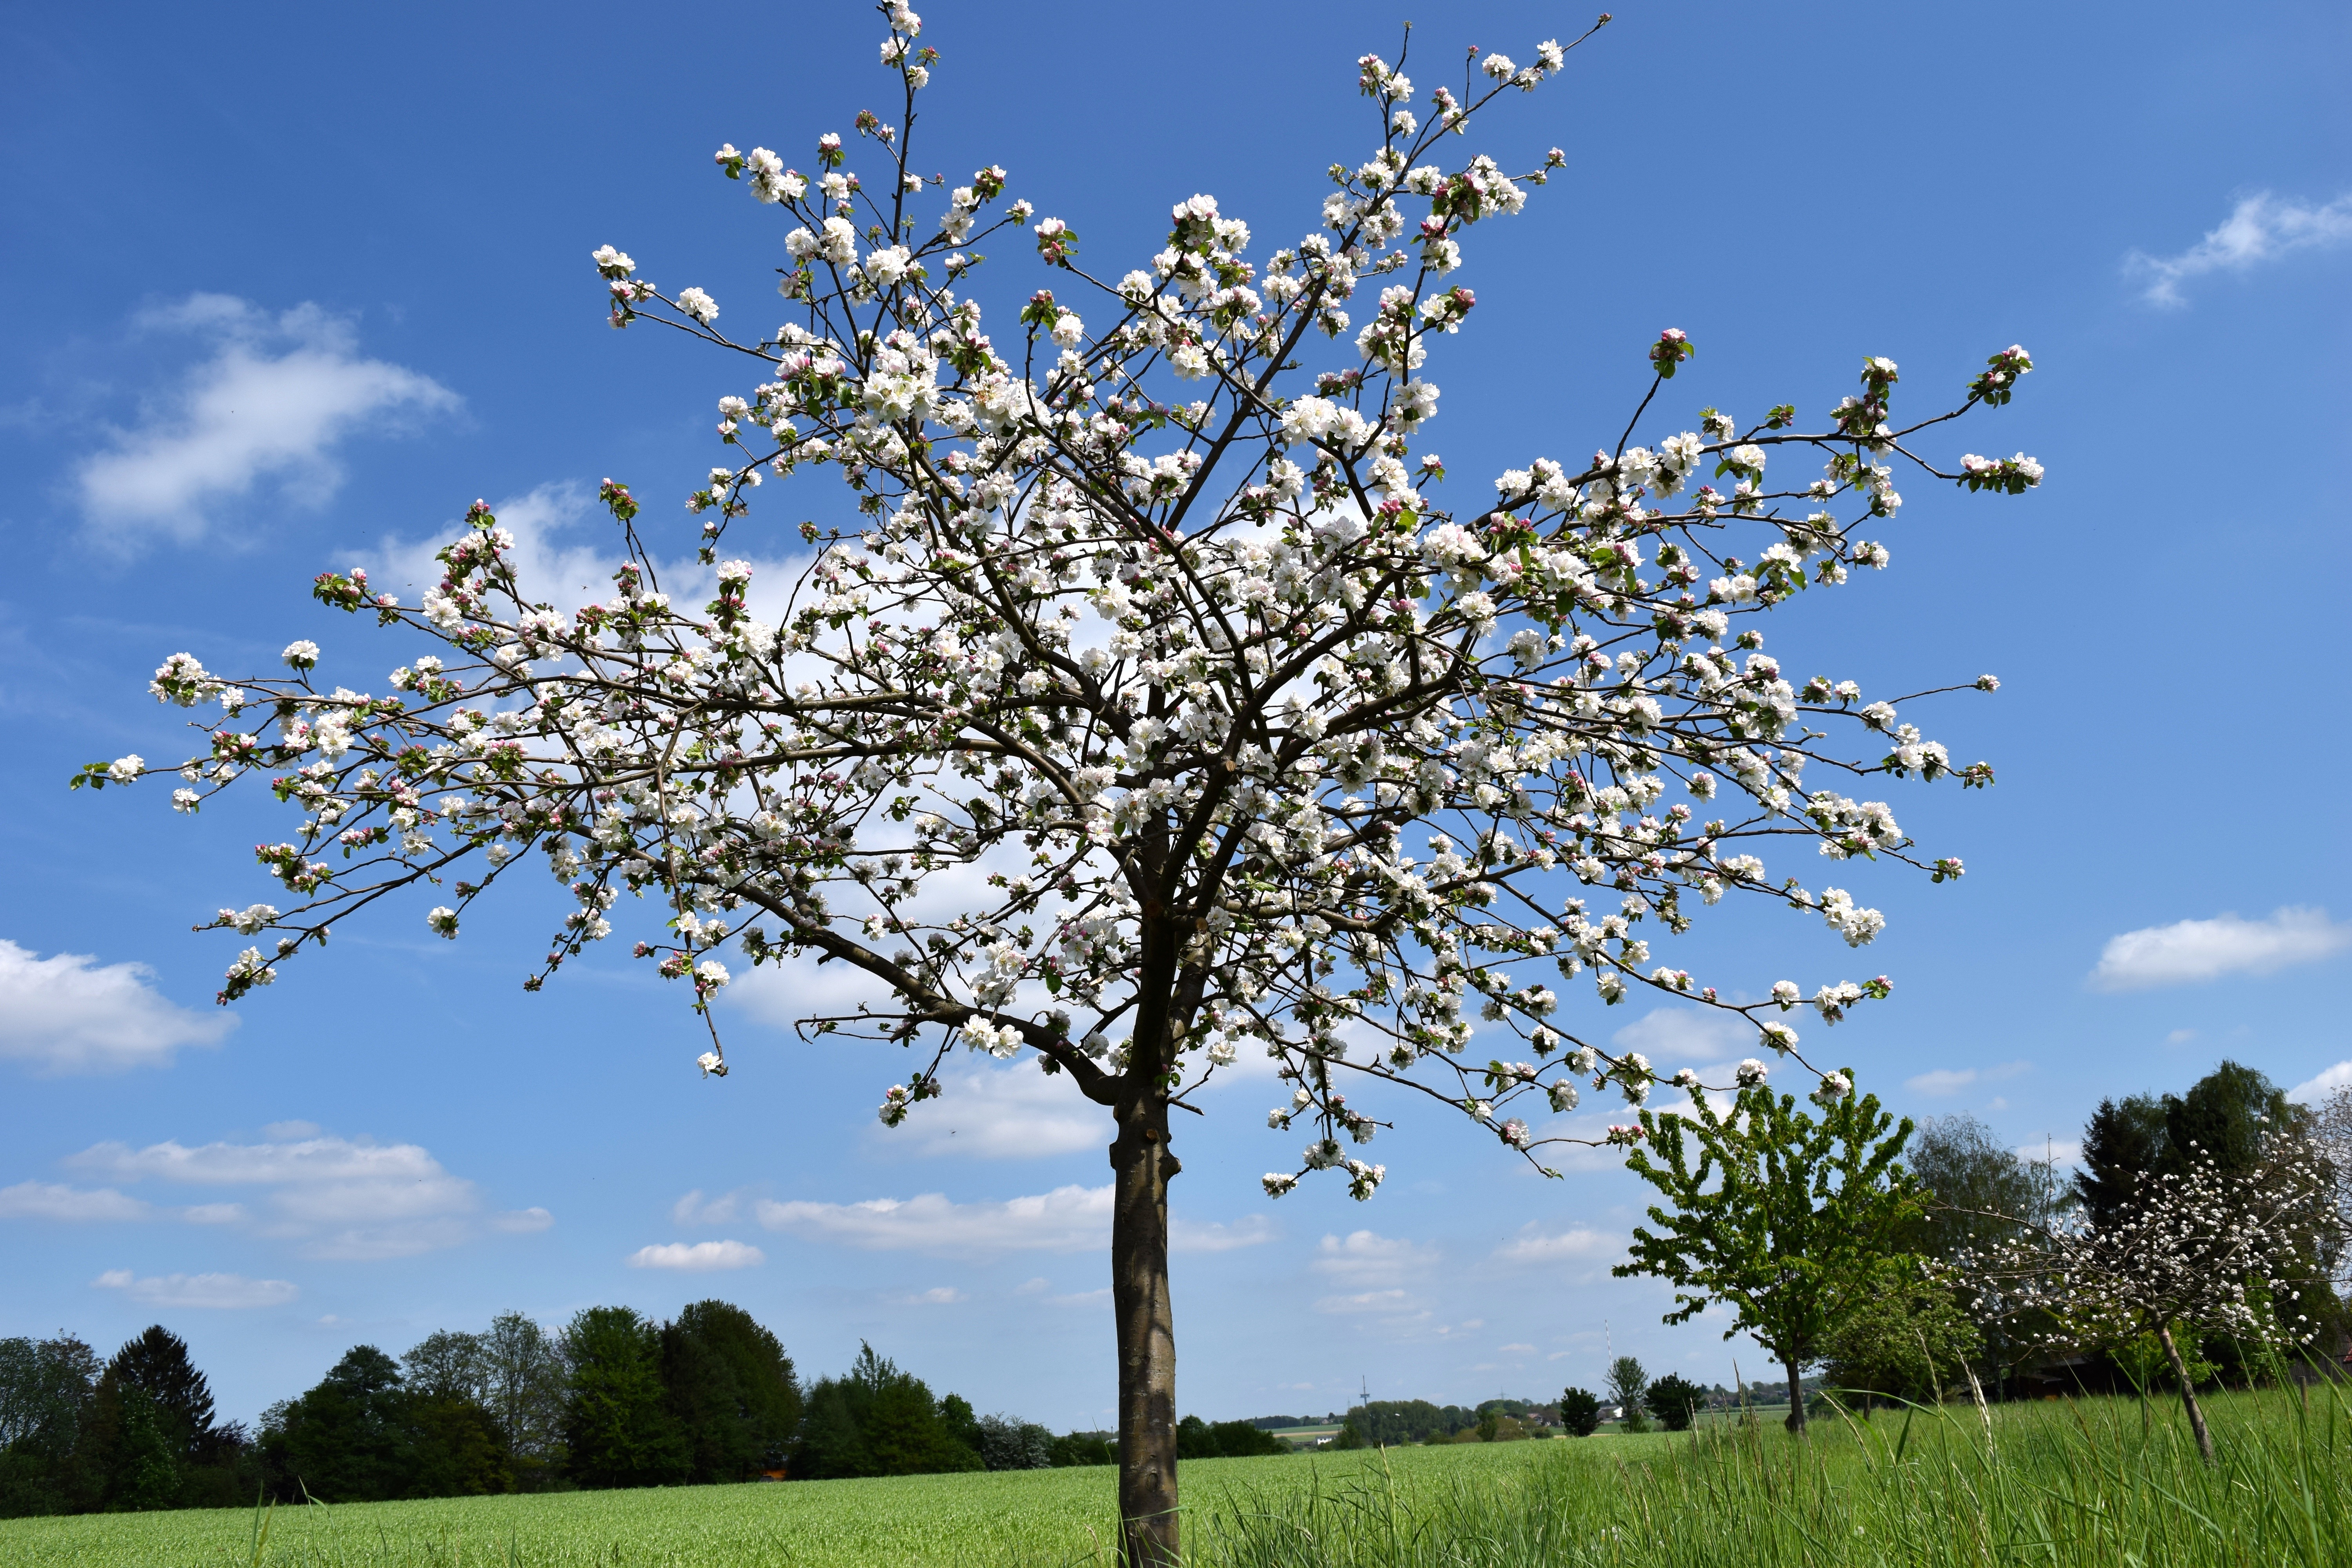
tree, branch, blossom, plant, sky, flower, bloom, spring, produce, botany, flora, cherry blossom, shrub, fruit tree, cherry, cherry trees, flowering plant, woody plant, land plant